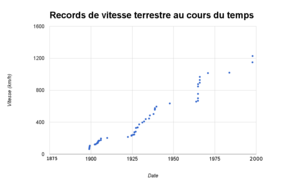
Évolution du record absolu de vitesse terrestre depuis la fin du XIXème siècle, en km/h
Le record de vitesse terrestre concerne la vitesse la plus rapide atteinte par tout véhicule terrestre sur roues, hors véhicules guidés.